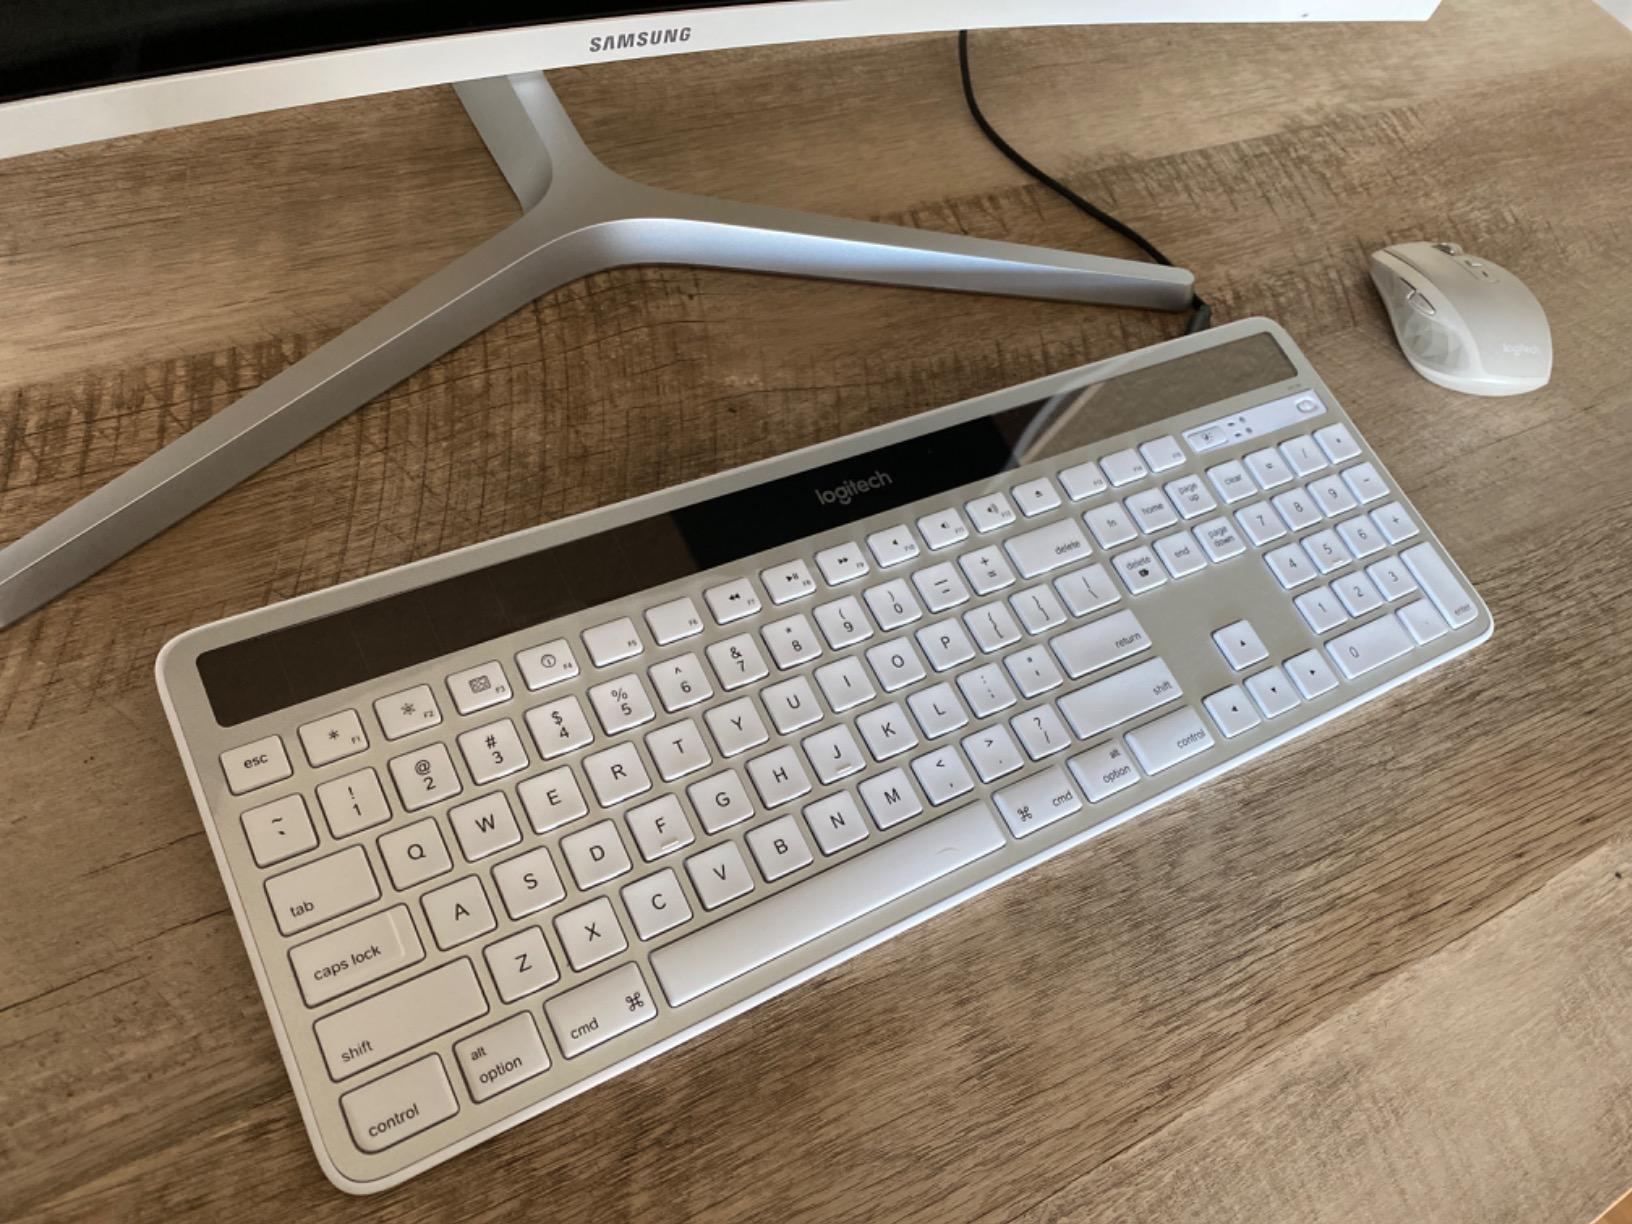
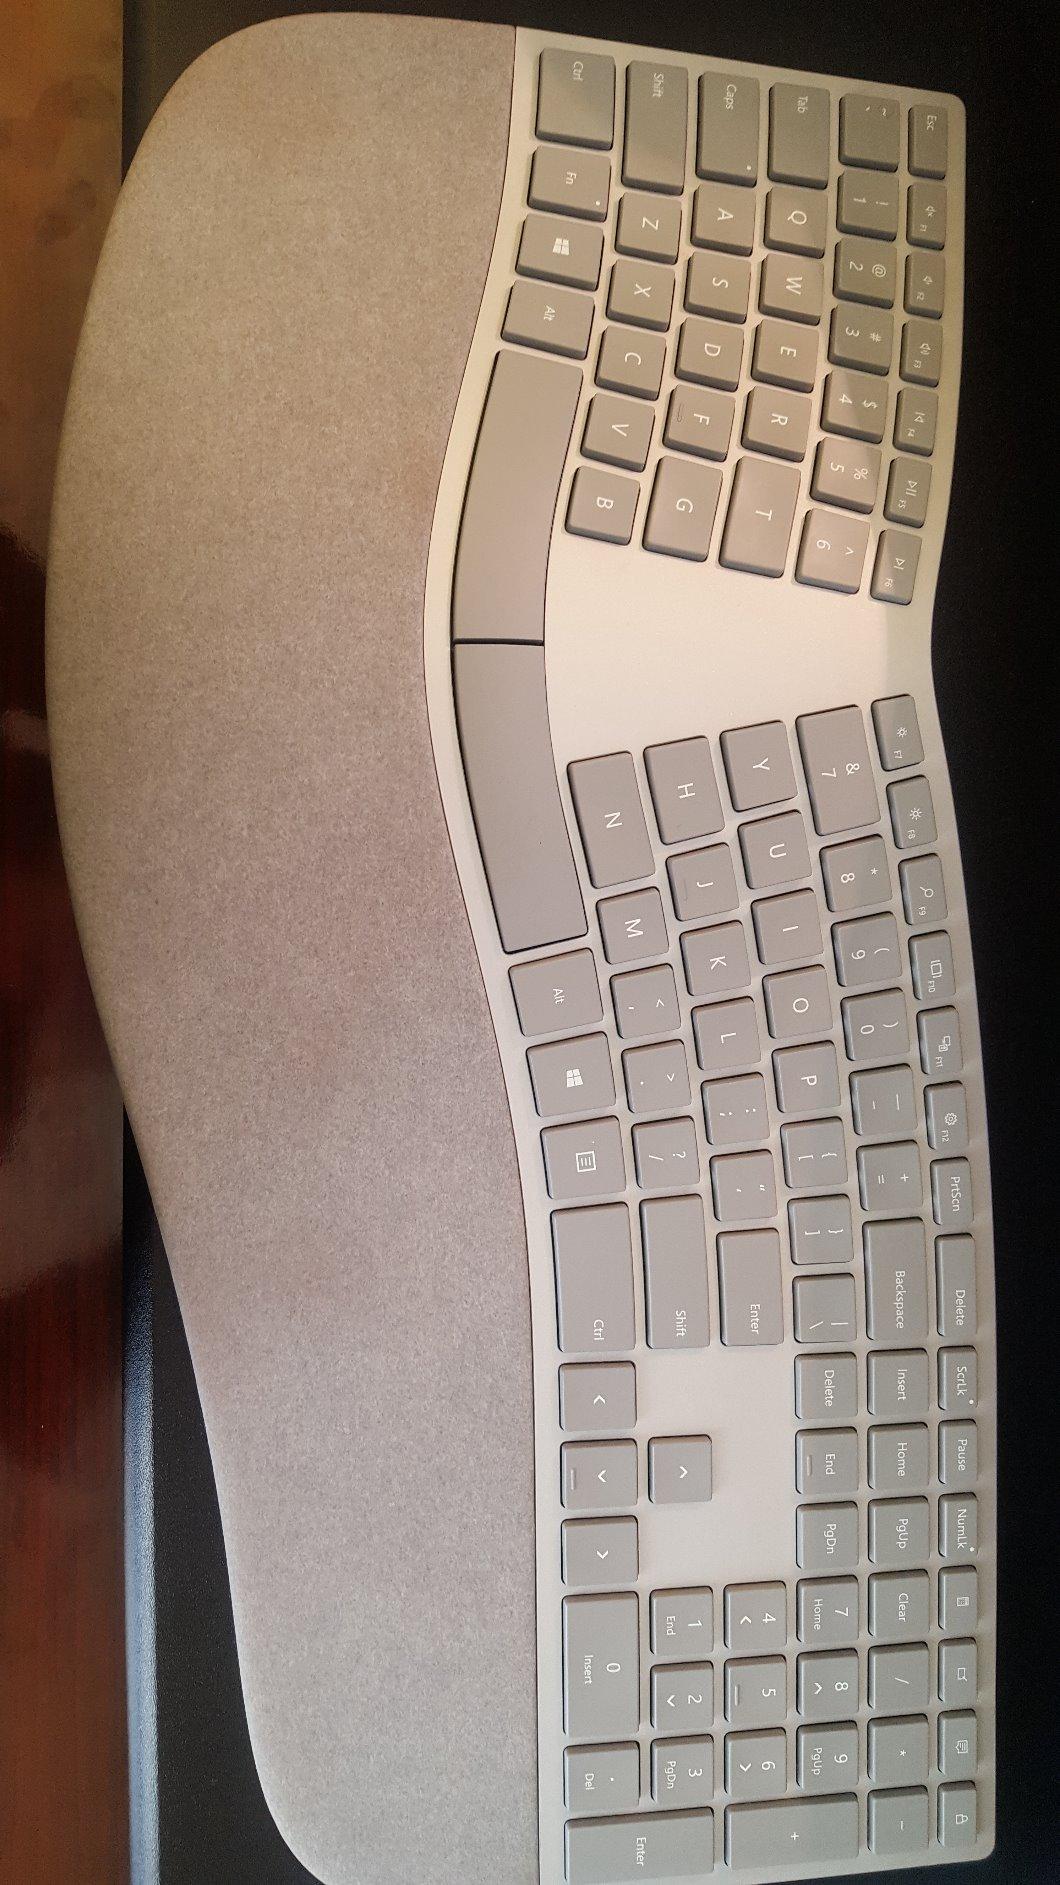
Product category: keyboard
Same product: no